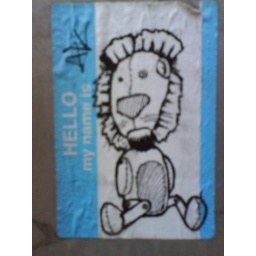
on newspaper box near copley t stop